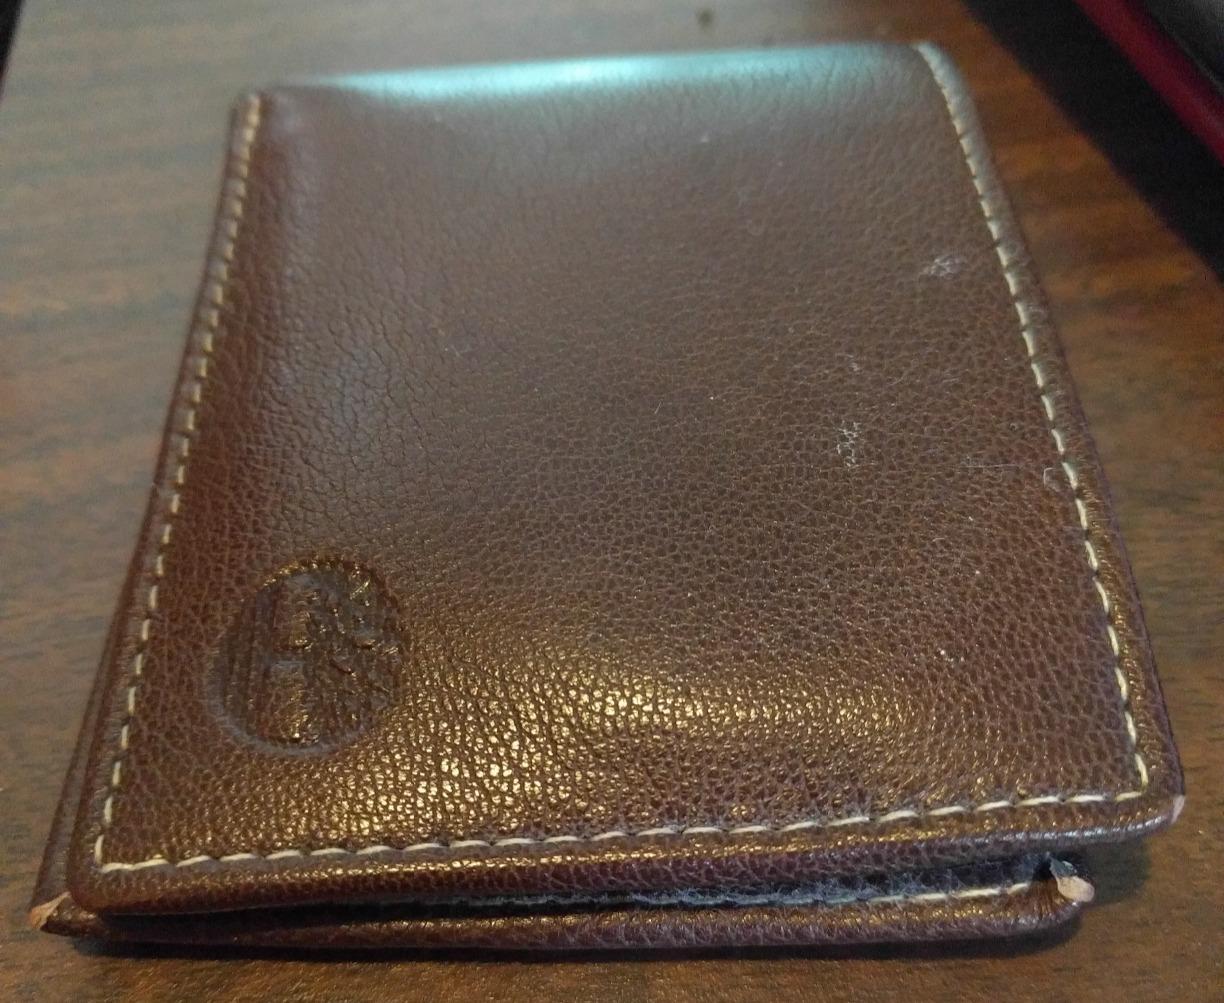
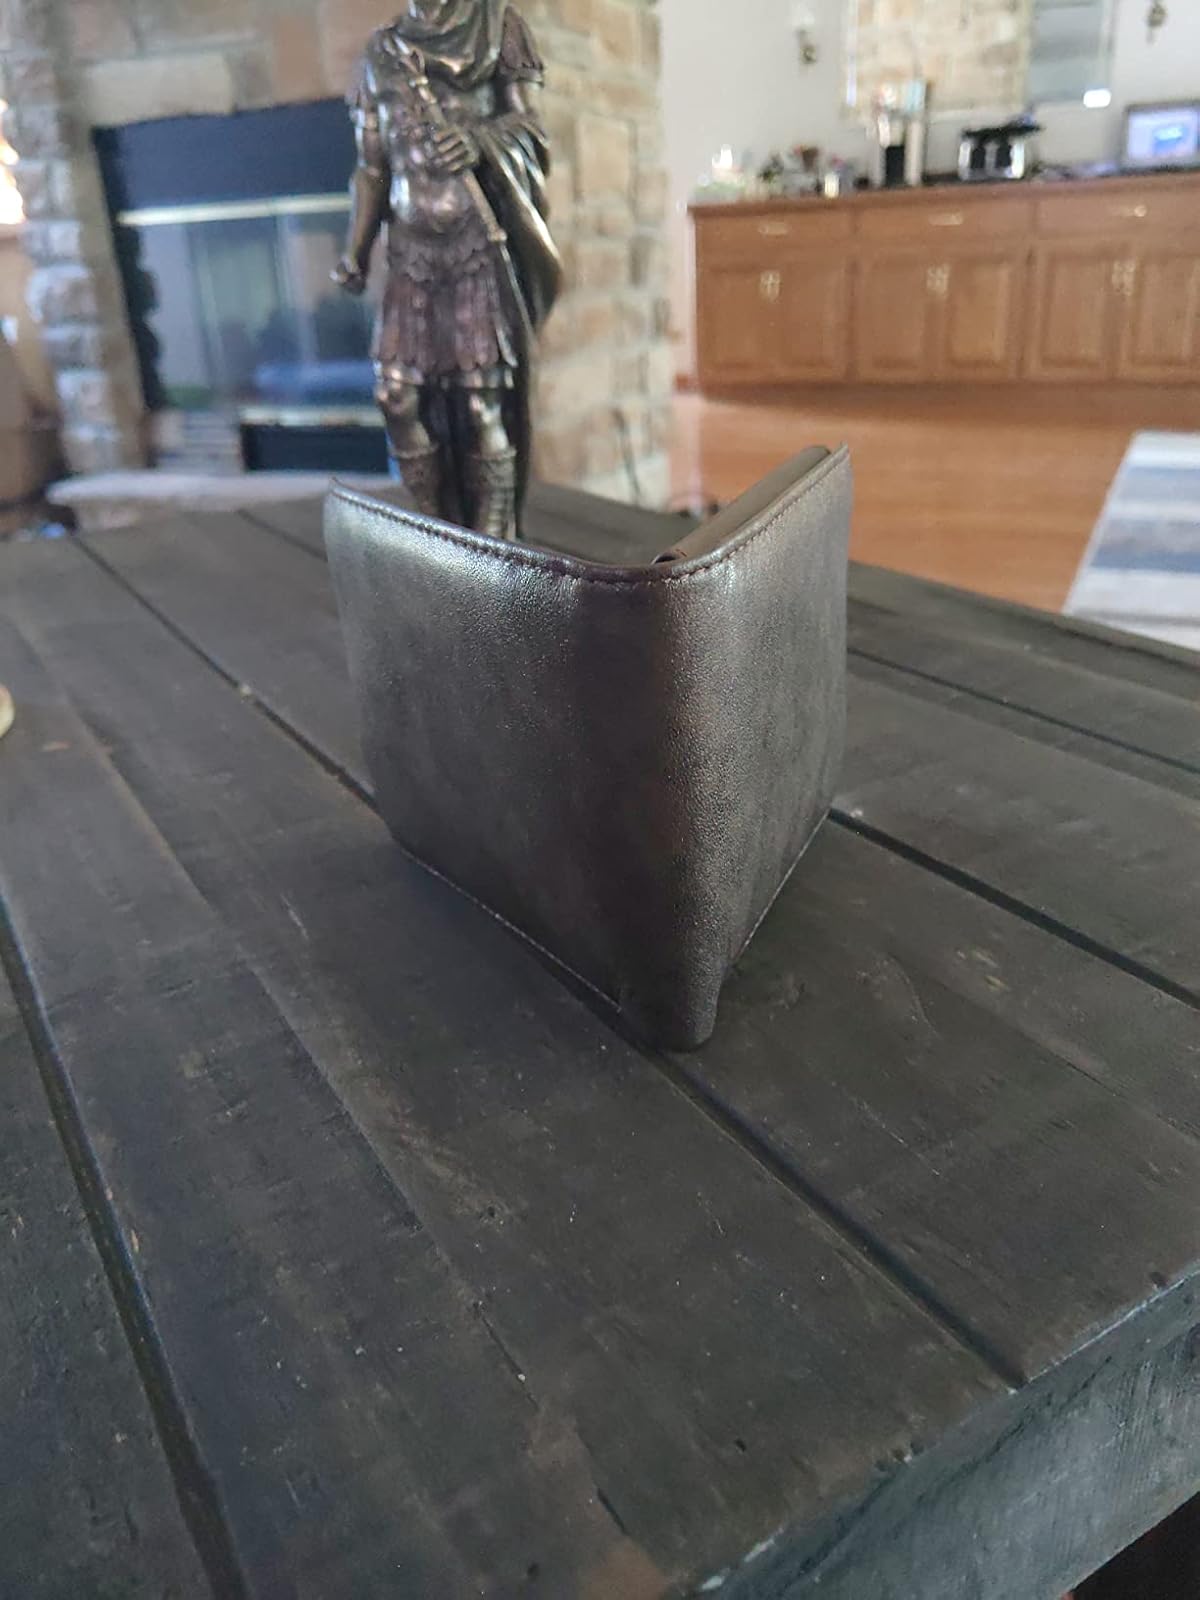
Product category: accessories_wallet
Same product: no